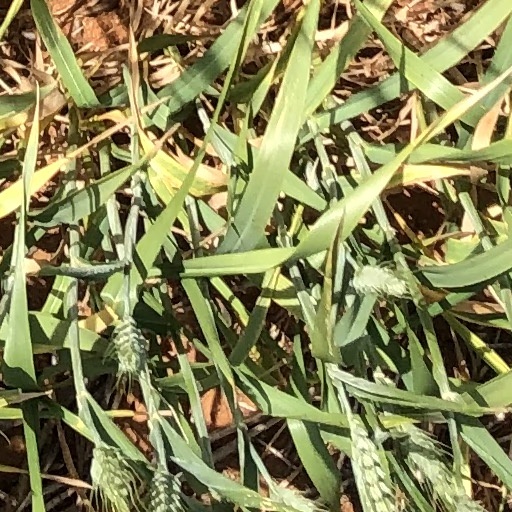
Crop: wheat